Joshua Dufek

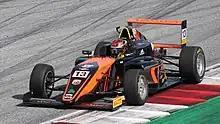
Dufek racing in the 2021 Italian F4 Championship at the Red Bull Ring.

In 2021 Dufek moved to Van Amersfoort Racing, partnering Oliver Bearman and Nikita Bedrin in the Italian and ADAC Formula 4 series. His campaign in the former championship began in similar fashion to his 2020 season, having to wait for a podium until the eighth race of the season at Vallelunga. He scored another podium in Imola, and went on to make a bold call to switch to rain tyres during the final race at the Red Bull Ring, which allowed him to charge to second place. His weekend of the season would come in Mugello: after having taken all three pole-positions of the event in qualifying, Dufek finished second in the first race and came out victorious in race 2, having lost the lead at the start but taking it back after overtakes on Oliver Bearman and Sebastián Montoya. The Swiss ended his season in the Italian championship in seventh place after amassing 154 points.